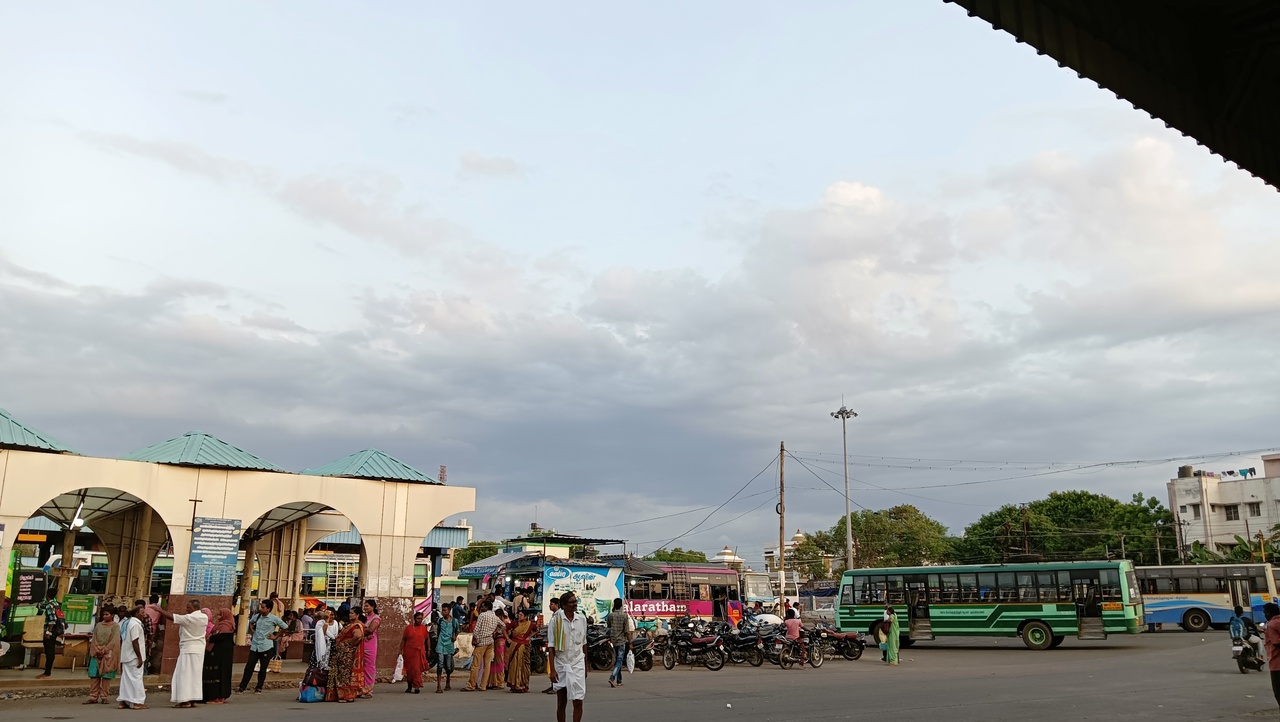
#busstand
buses
people
travel